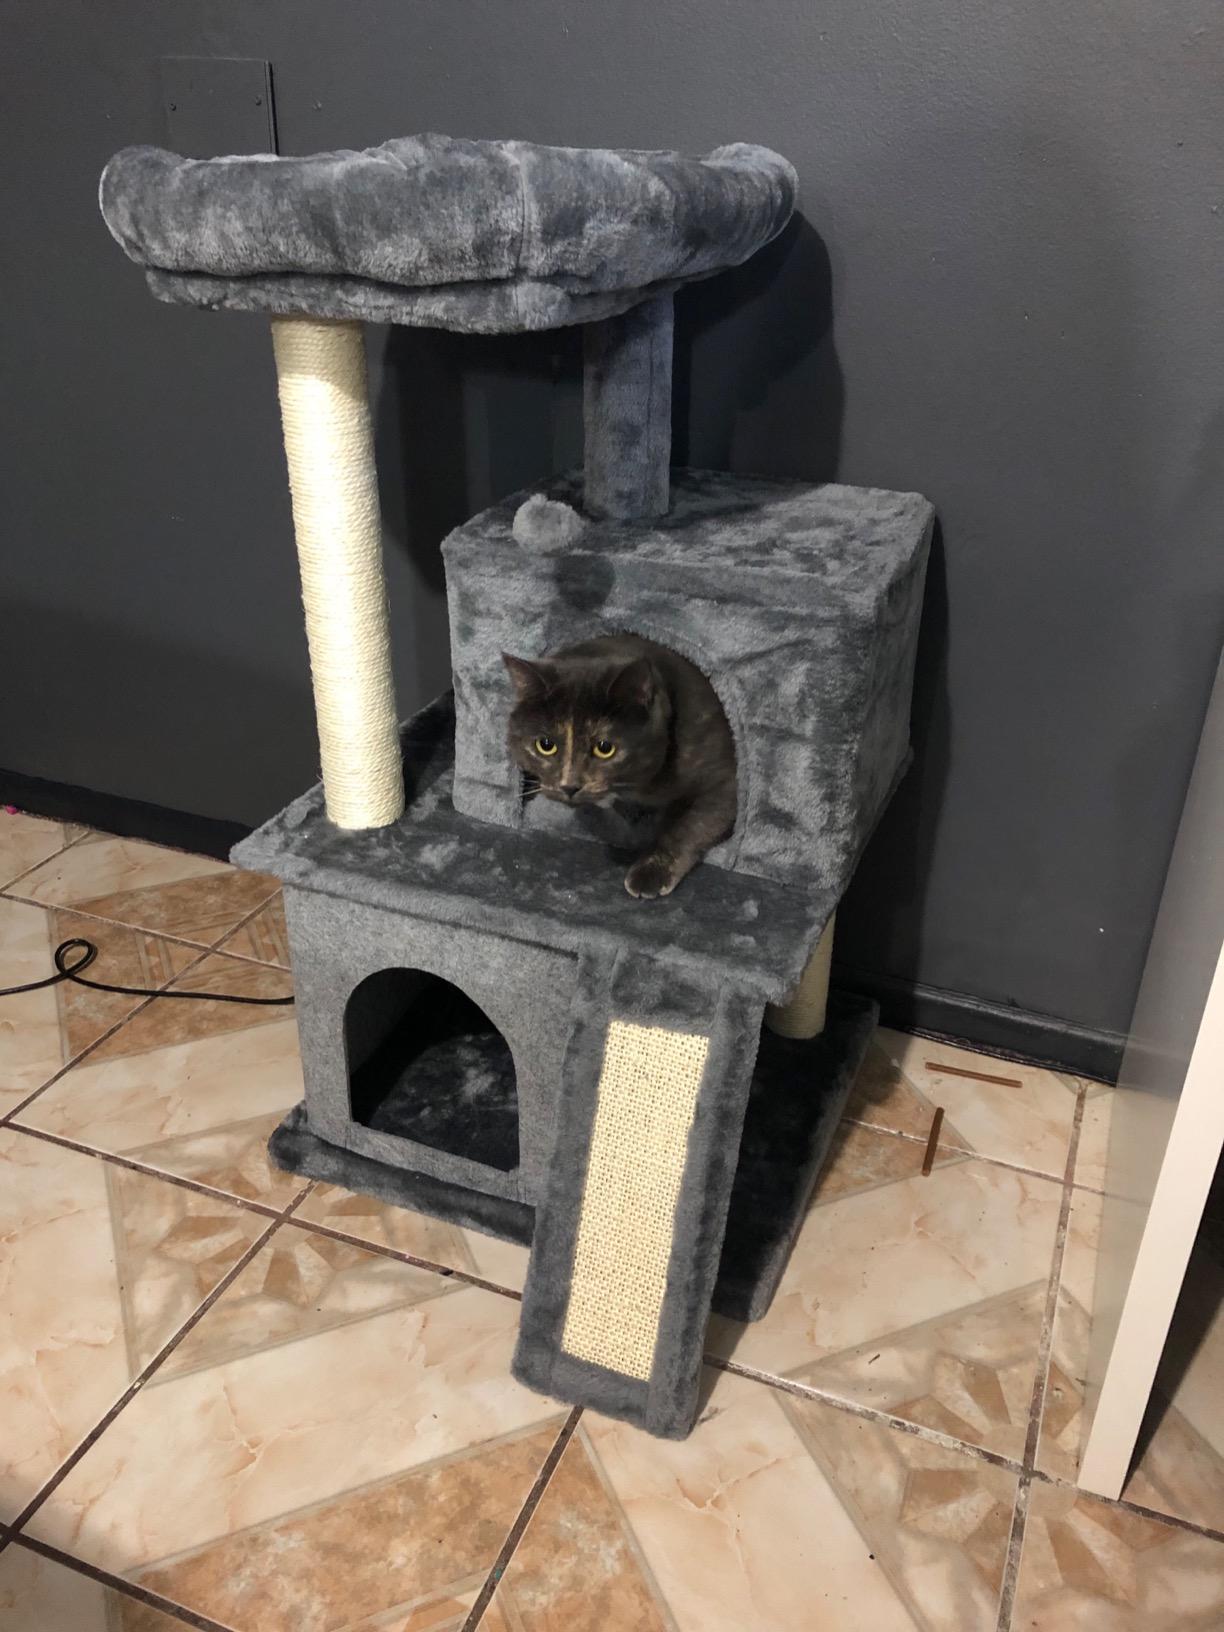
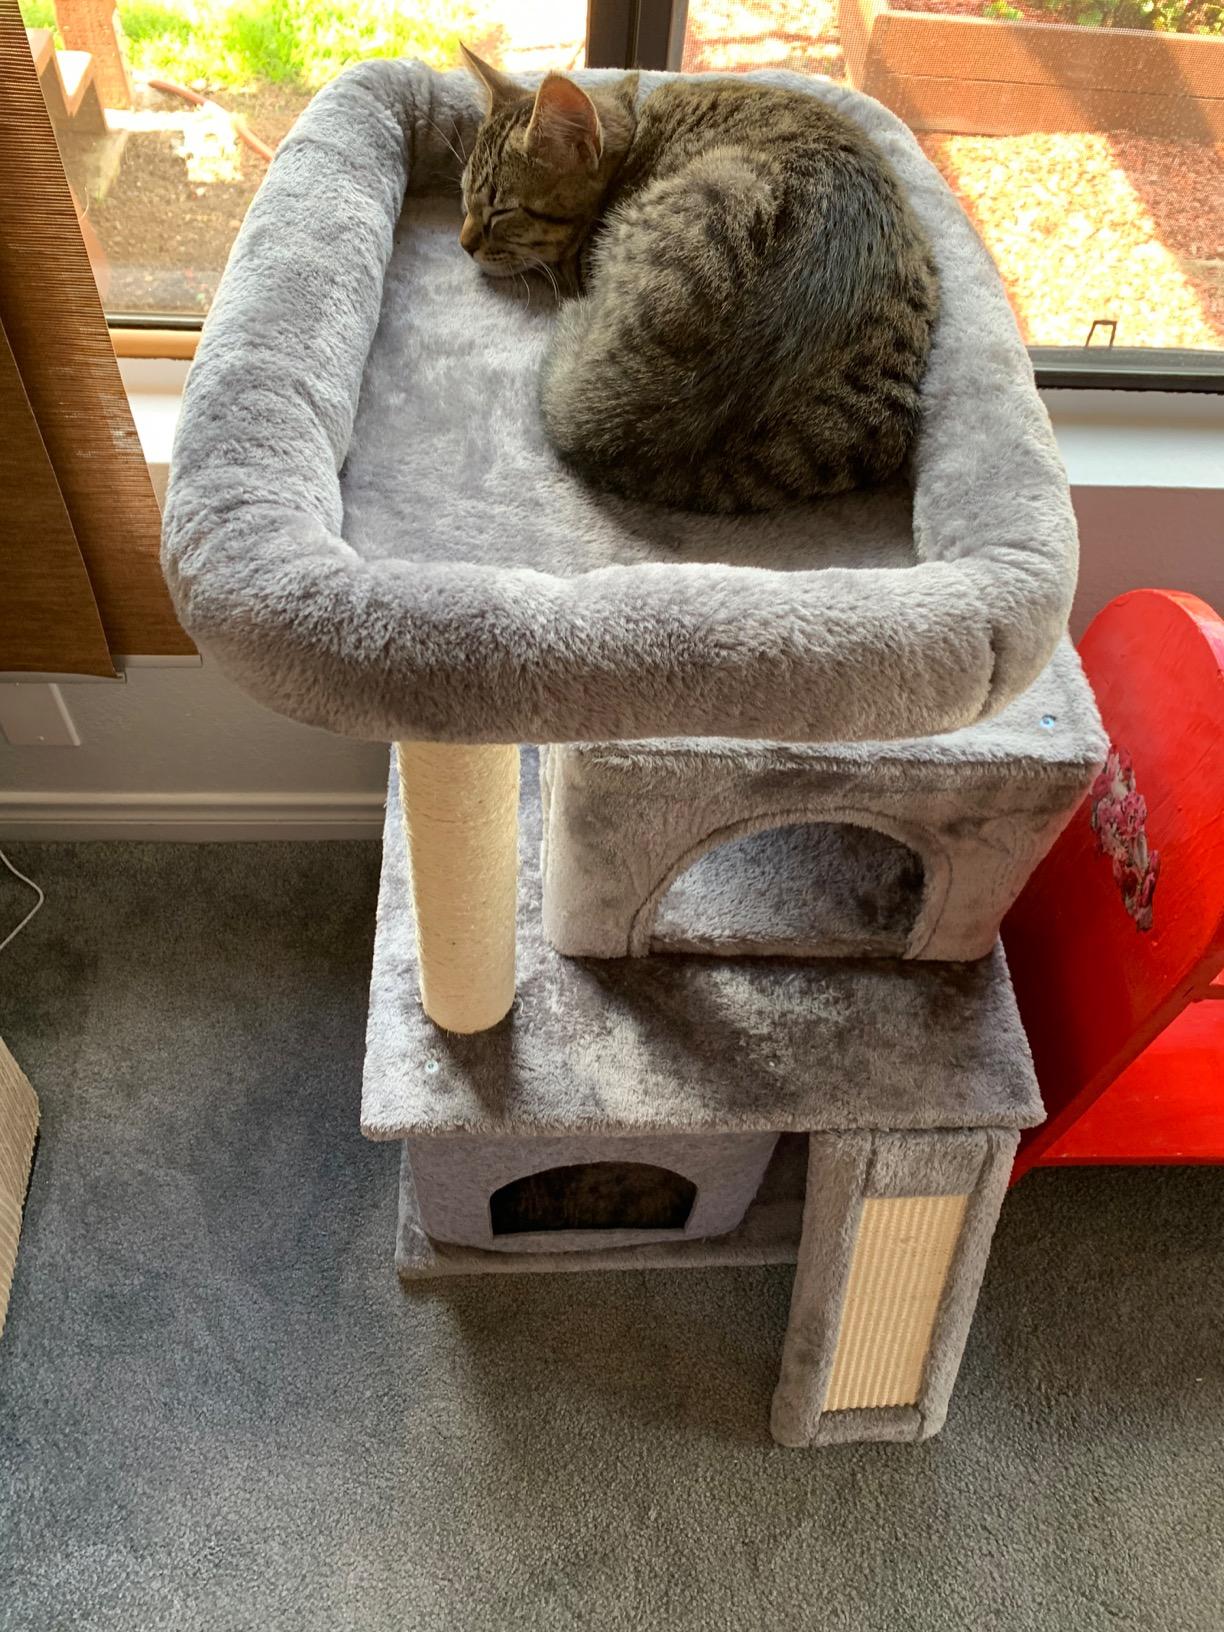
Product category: items_cat tree
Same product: yes